Klosterstræde 16

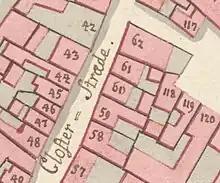
No. 59 seen on a detail from Christian Gedde's map of Frimand's Quarter.

The property was listed in the new cadastre of 1756 as No. 59 in Frimand's Quarter, owned by Laurs Gregorius Lund. Between 1778 and 1793, it was heightened by two storeys for glovemaker Søren Jørgensen Lund.